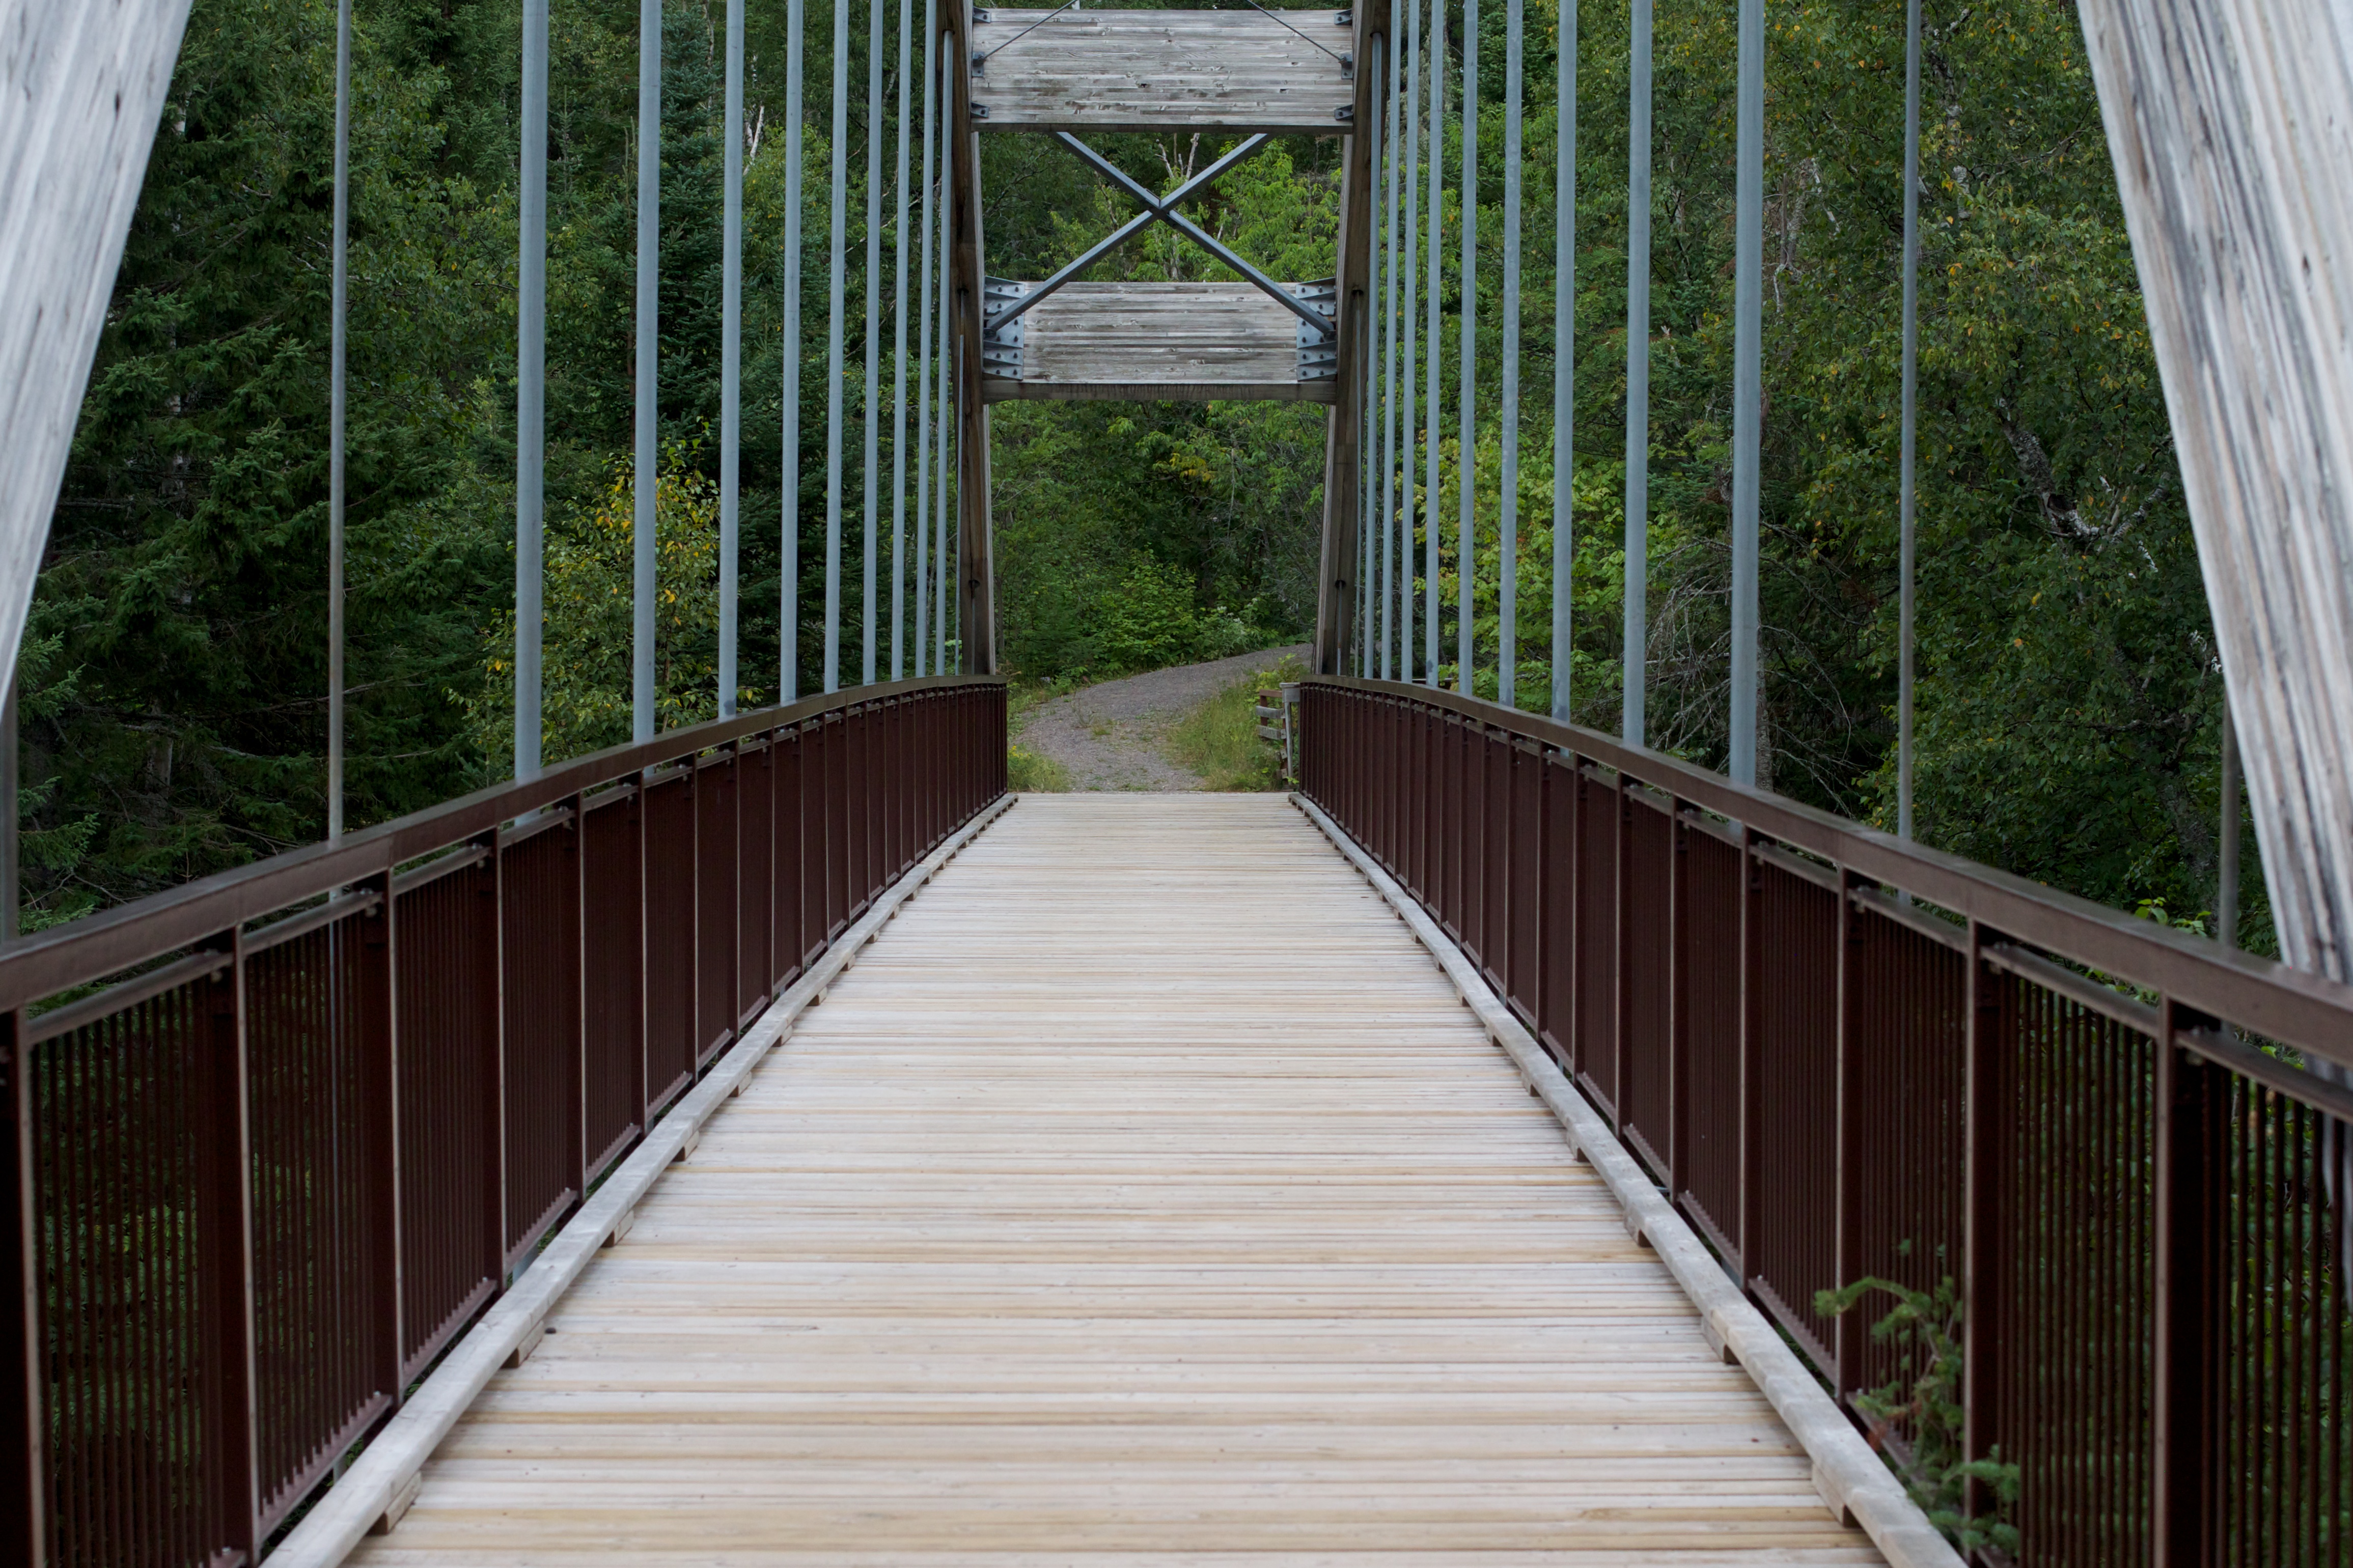
deck, wood, bridge, porch, walkway, estate, odyssey, outdoor structure